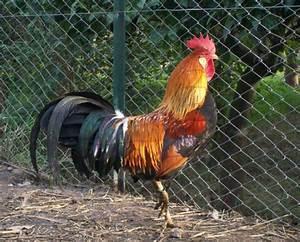
chicken